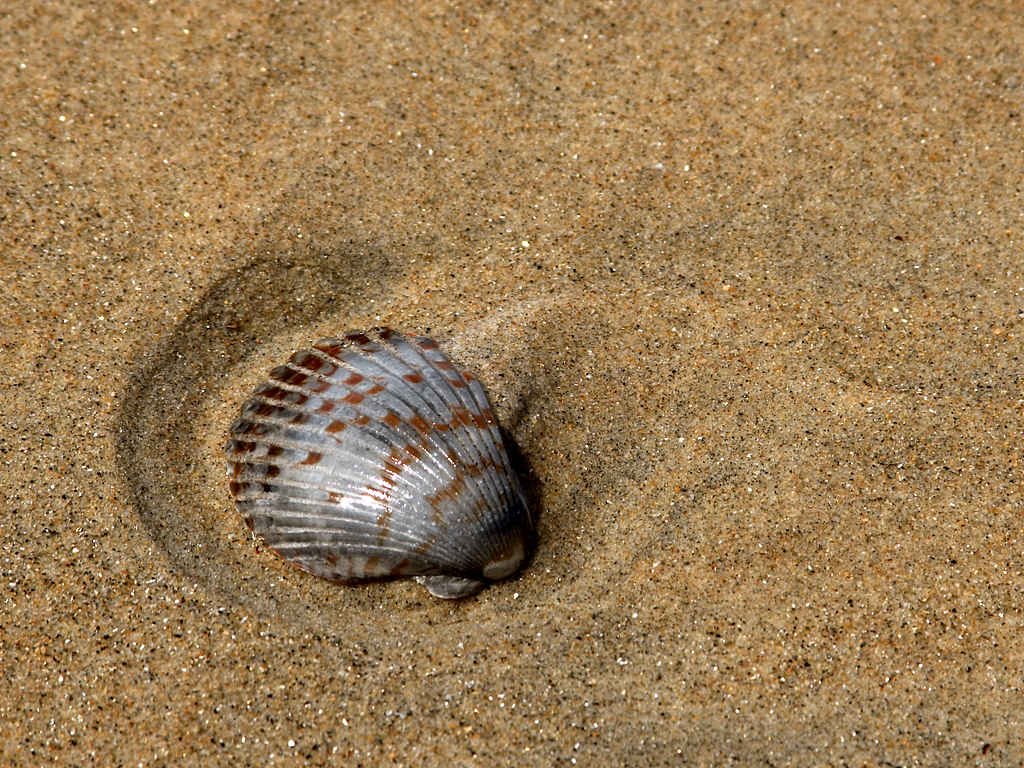
beach, sea, sand, old, wildlife, fauna, material, shell, invertebrate, seashell, snail, animals, creature, skeleton, remains, cockle, molluscs, sea snail, marine biology, snails and slugs